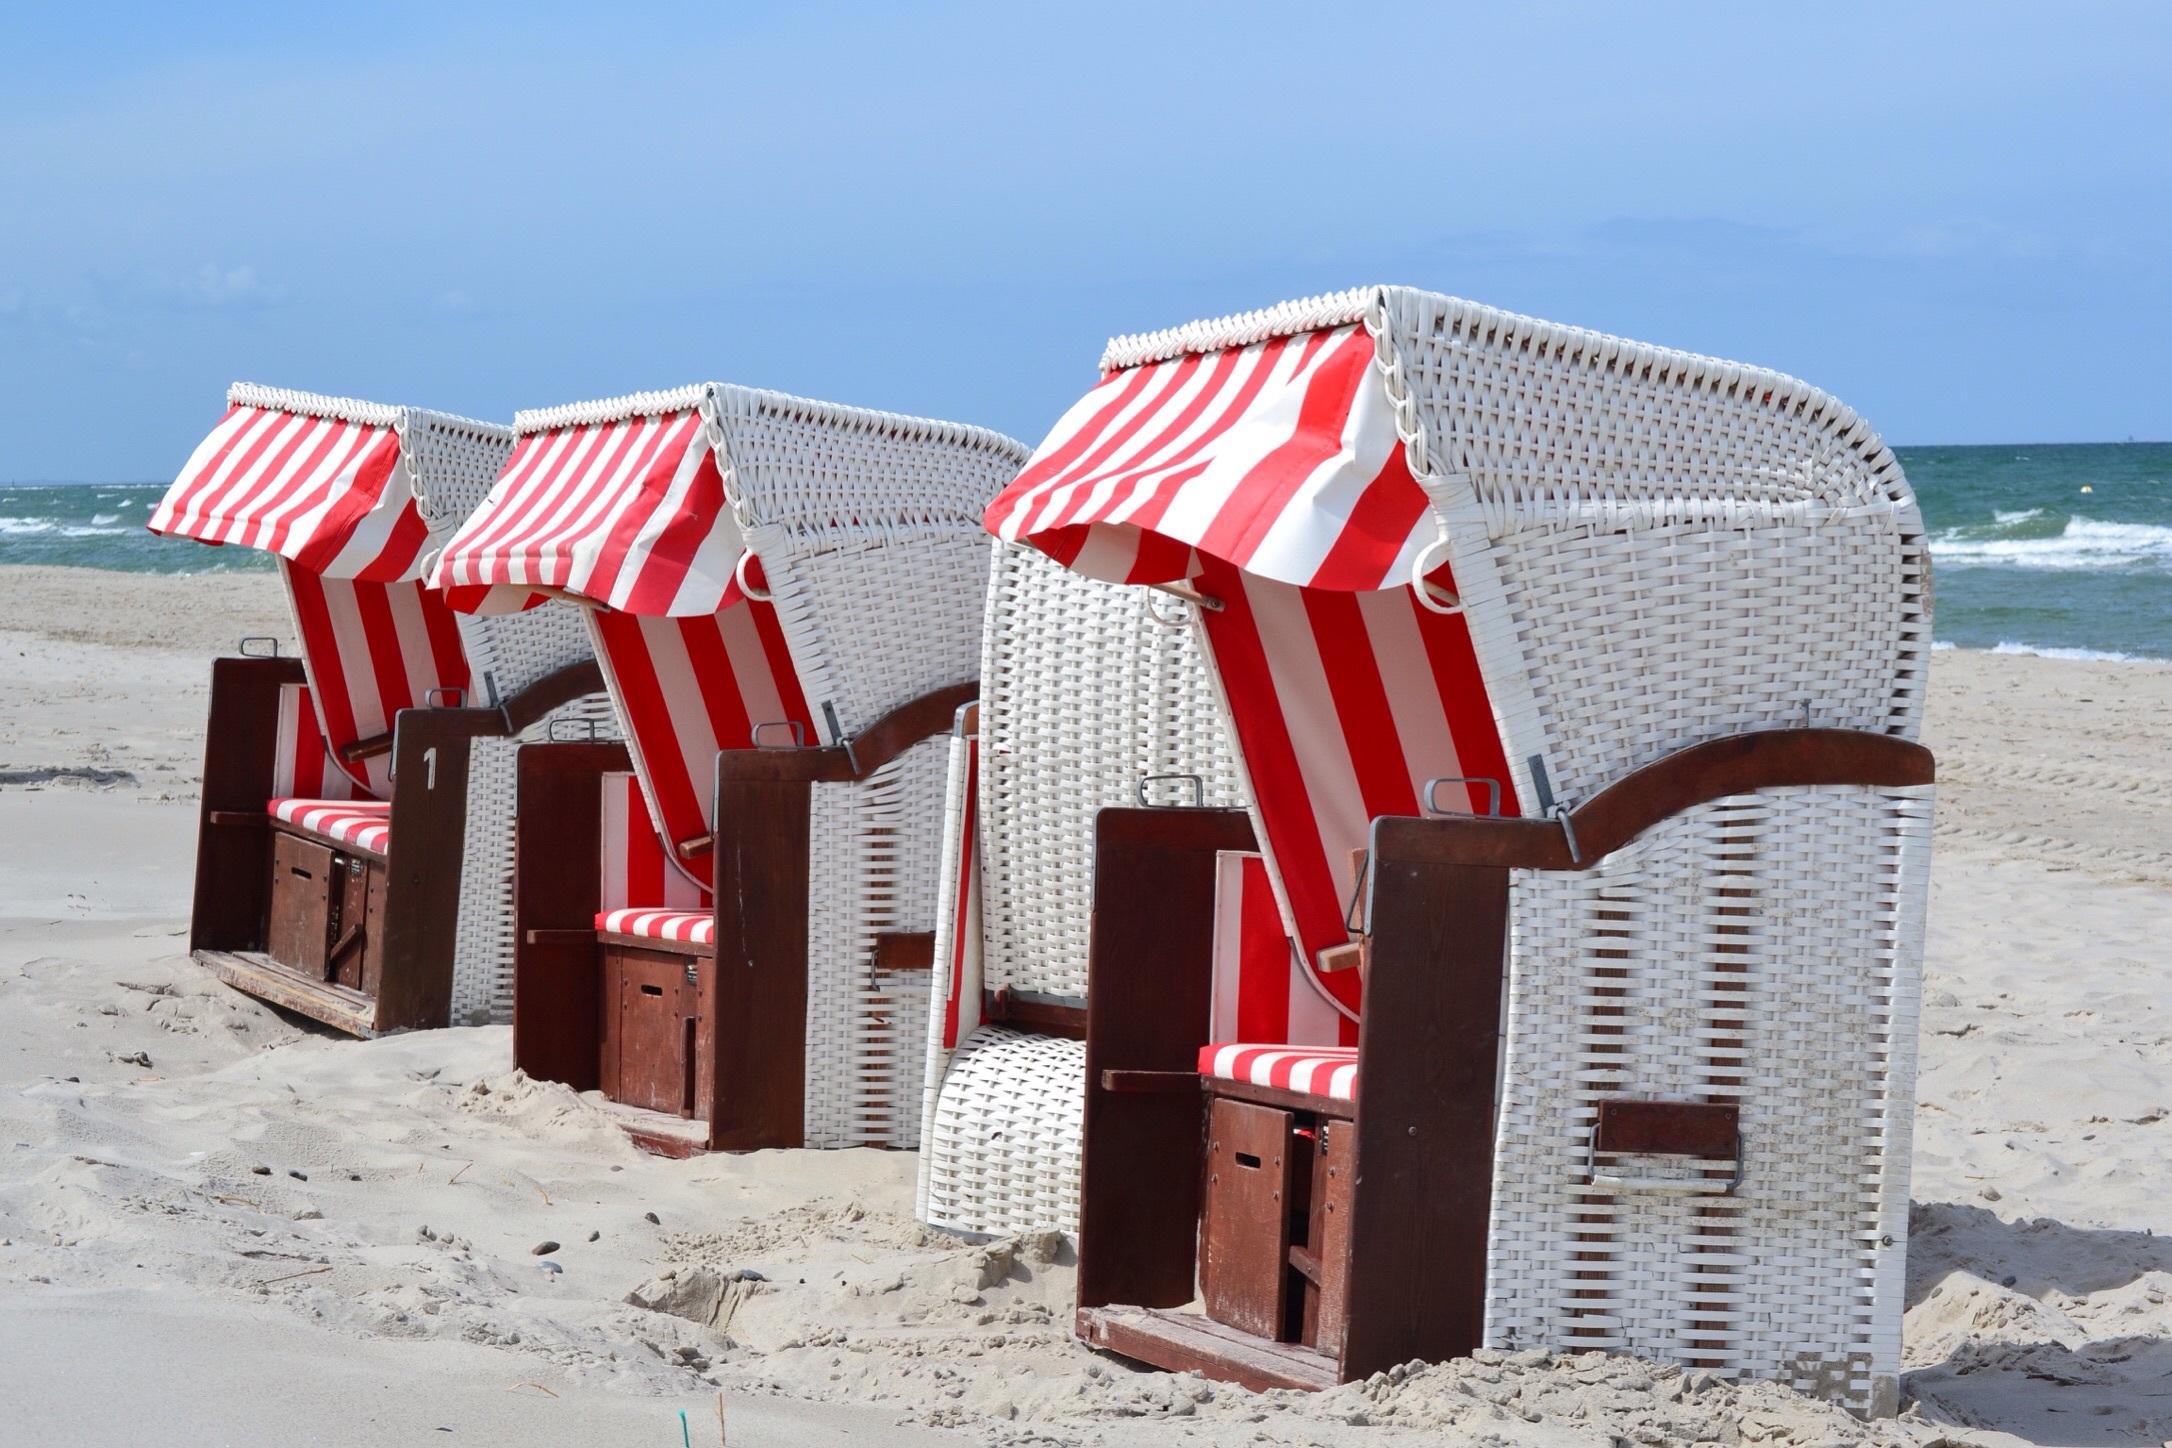
beach, sand, house, summer, travel, hut, holiday, baltic sea, beach chair